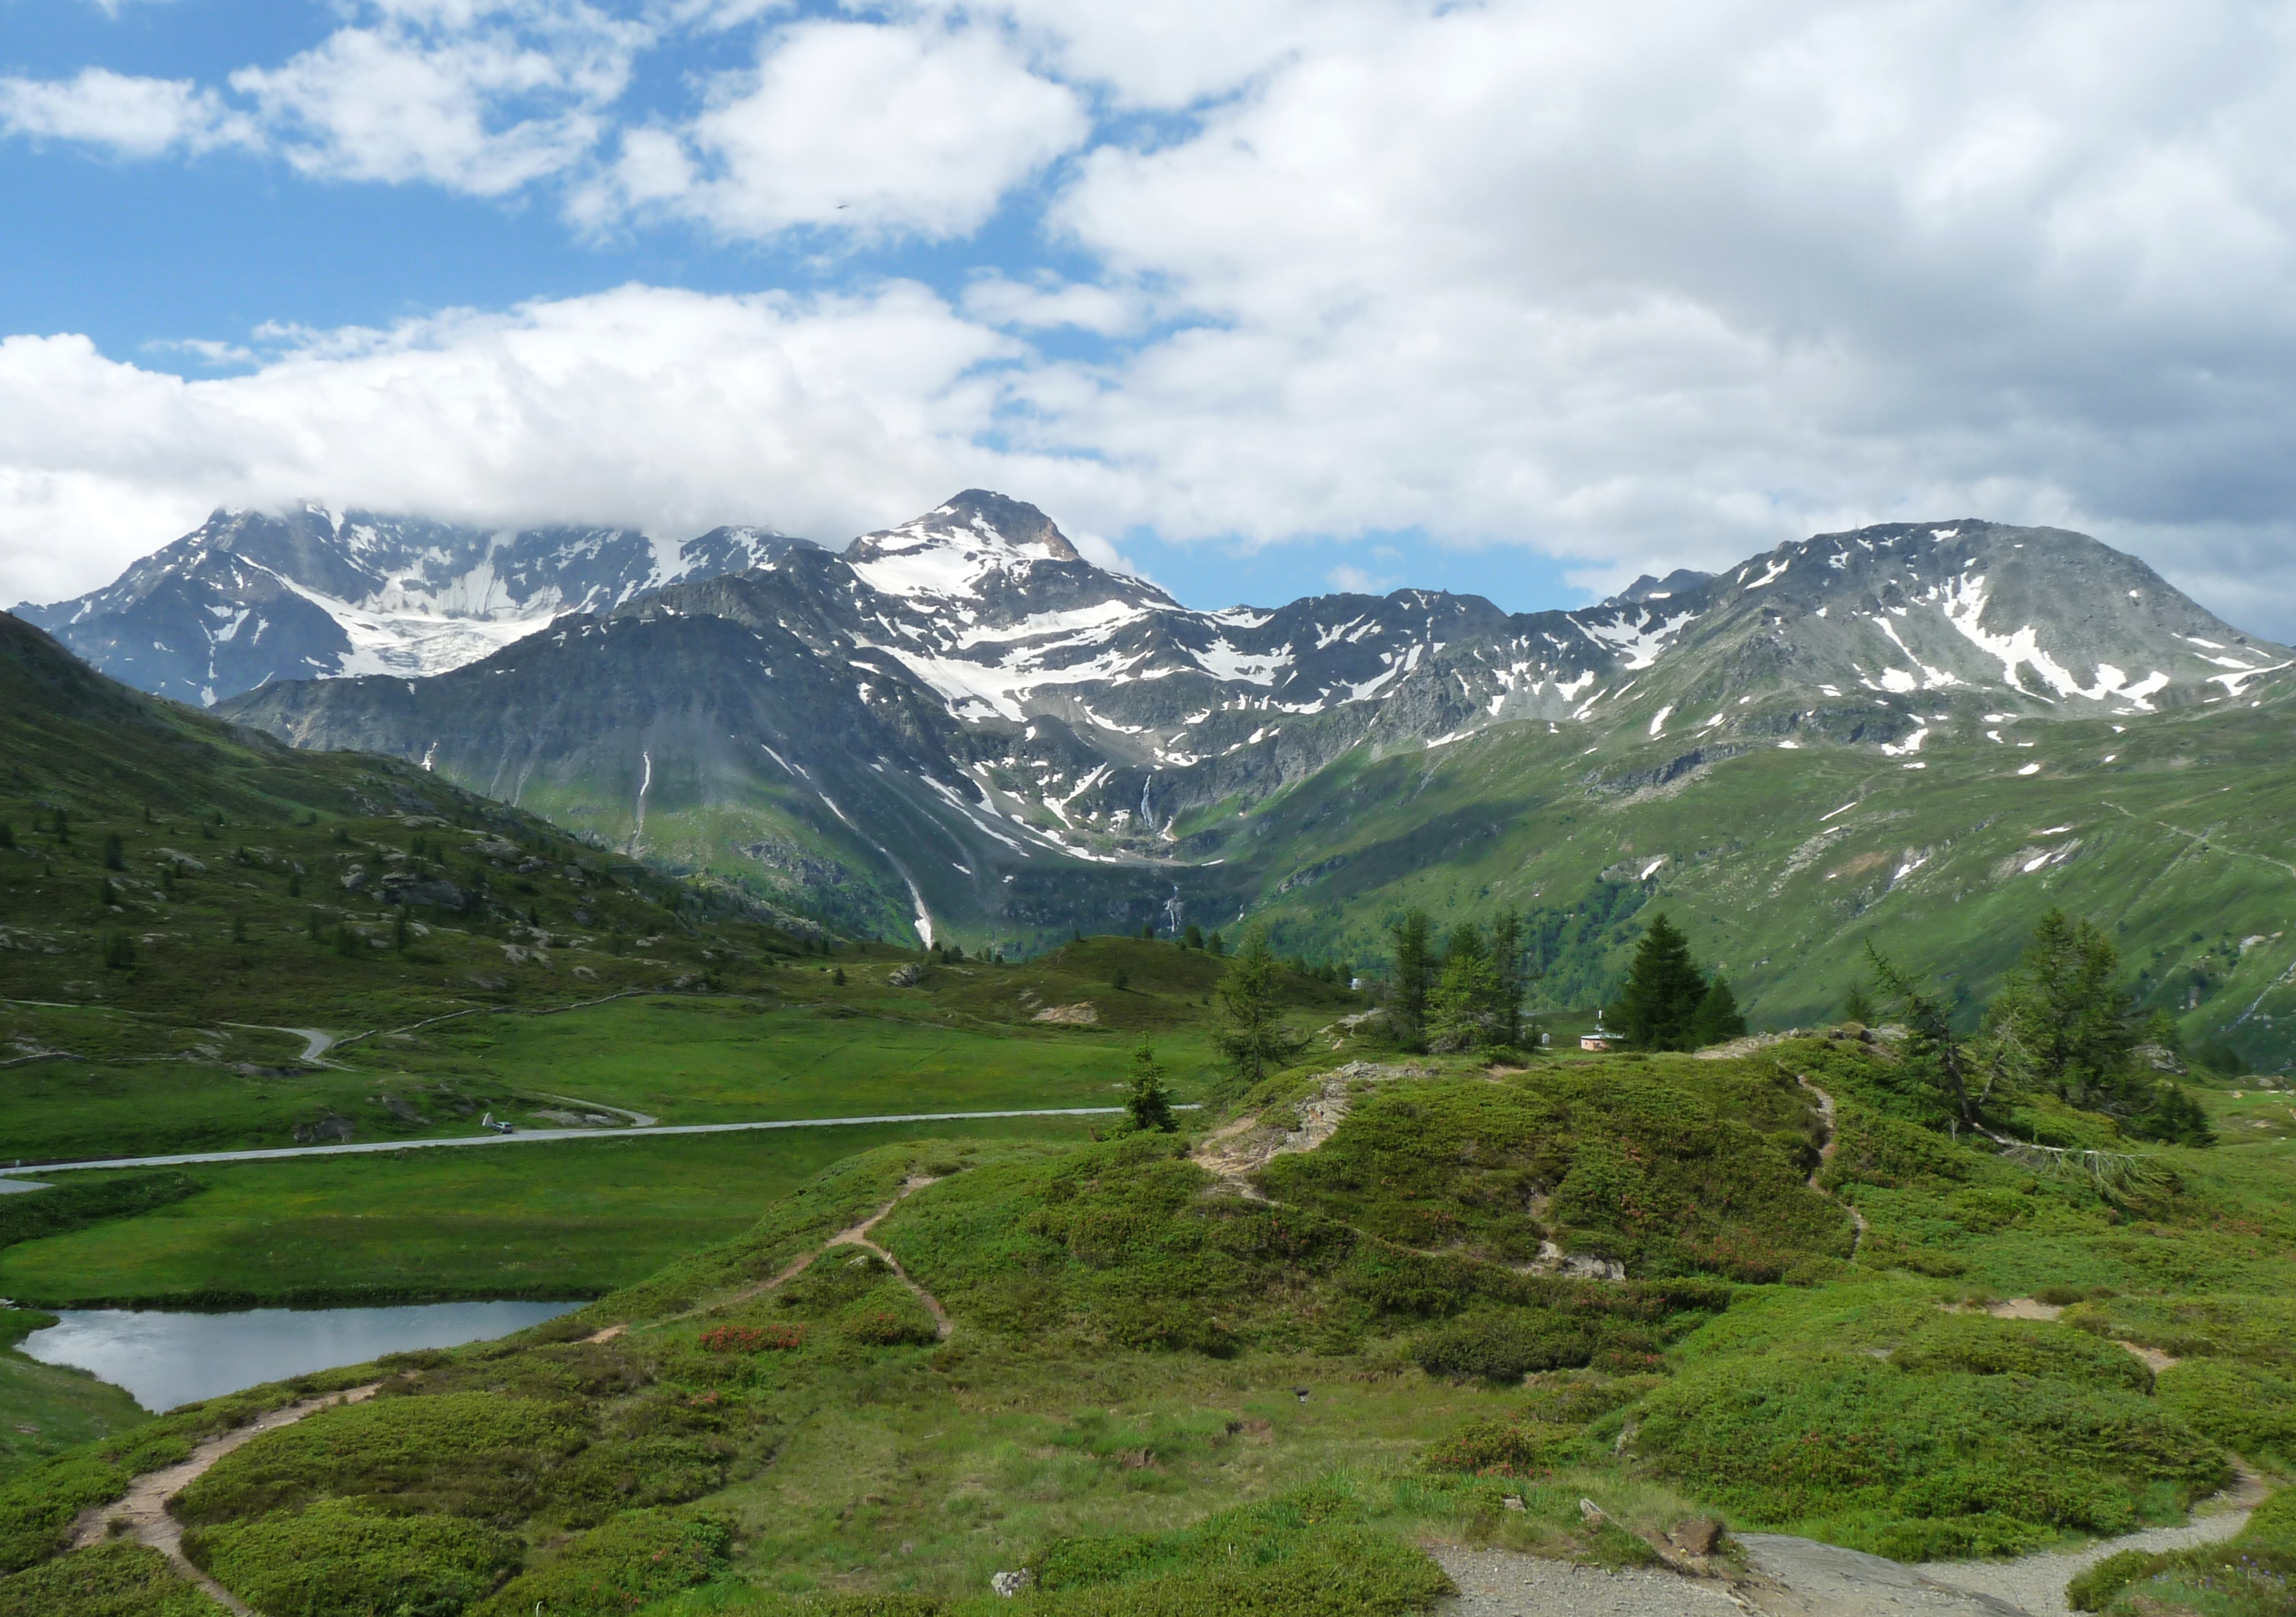
mountain pass, switzerland, mountainous landforms, highland, mountain, mountain range, natural landscape, nature, valley, wilderness, hill station, alps, fell, ridge, grassland, hill, pasture, sky, massif, mount scenery, grass, meadow, landscape, cloud, national park, terrain, bank, summit, tundra, plain, plateau